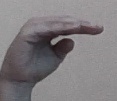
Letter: jeem